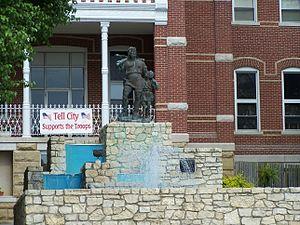
La ville de Tell City est le siège du comté de Perry, dans l’État d’Indiana, aux États-Unis. Lors du recensement de 2010, elle comptait 7 272 habitants.